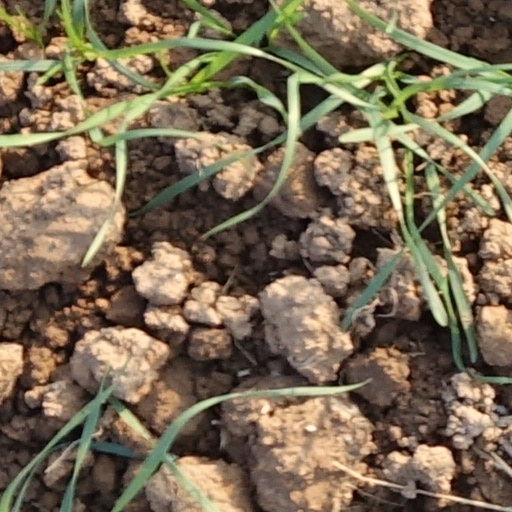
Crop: wheat